Nepal

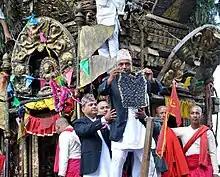
A Nepali man in Daura-Suruwal, coat and Dhaka topi, displays the bhoto during the Bhoto Jatra festival.

The bulk of energy in Nepal comes from biomass (80%) and imported fossil fuels (16%). Most of the final energy consumption goes to the residential sector (84%) followed by transport (7%) and industry (6%); the transport and industry sectors have been expanding rapidly in recent years. Except for some lignite deposits, Nepal has no known oil, gas or coal deposits. All commercial fossil fuels (mainly oil, LPG and coal) are imported, spending 129% of the country's total export revenue. Only about 1% of the energy need is fulfilled by electricity. The perennial nature of Nepali rivers and the steep gradient of the country's topography provide ideal conditions for the development of hydroelectric projects. Estimates put Nepal's economically feasible hydro-power potential at approximately 42,000 MW. Nepal has been able to exploit only about 1,100 MW. As most of it is generated from run-of-river (ROR) plants, the actual power produced is much lower in the dry winter months when peak demand can reach as high as 1,200 MW, and Nepal needs to import as much as 650 MW from India to meet the demands. Major hydro-power projects suffer delays and setbacks. Nepal's electrification rate (76%) is comparable to that of other countries in the region but there is significant disparity between the rural (72%) and urban (97%) areas. The position of the power sector remains unsatisfactory because of high tariffs, high system losses, high generation costs, high overheads, over staffing, and lower domestic demand.